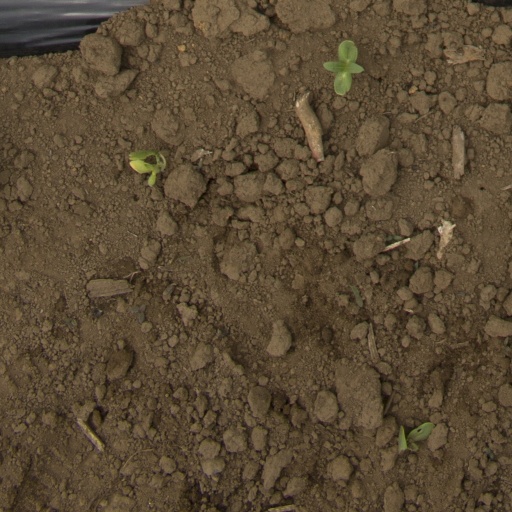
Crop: Jerusalem artichoke